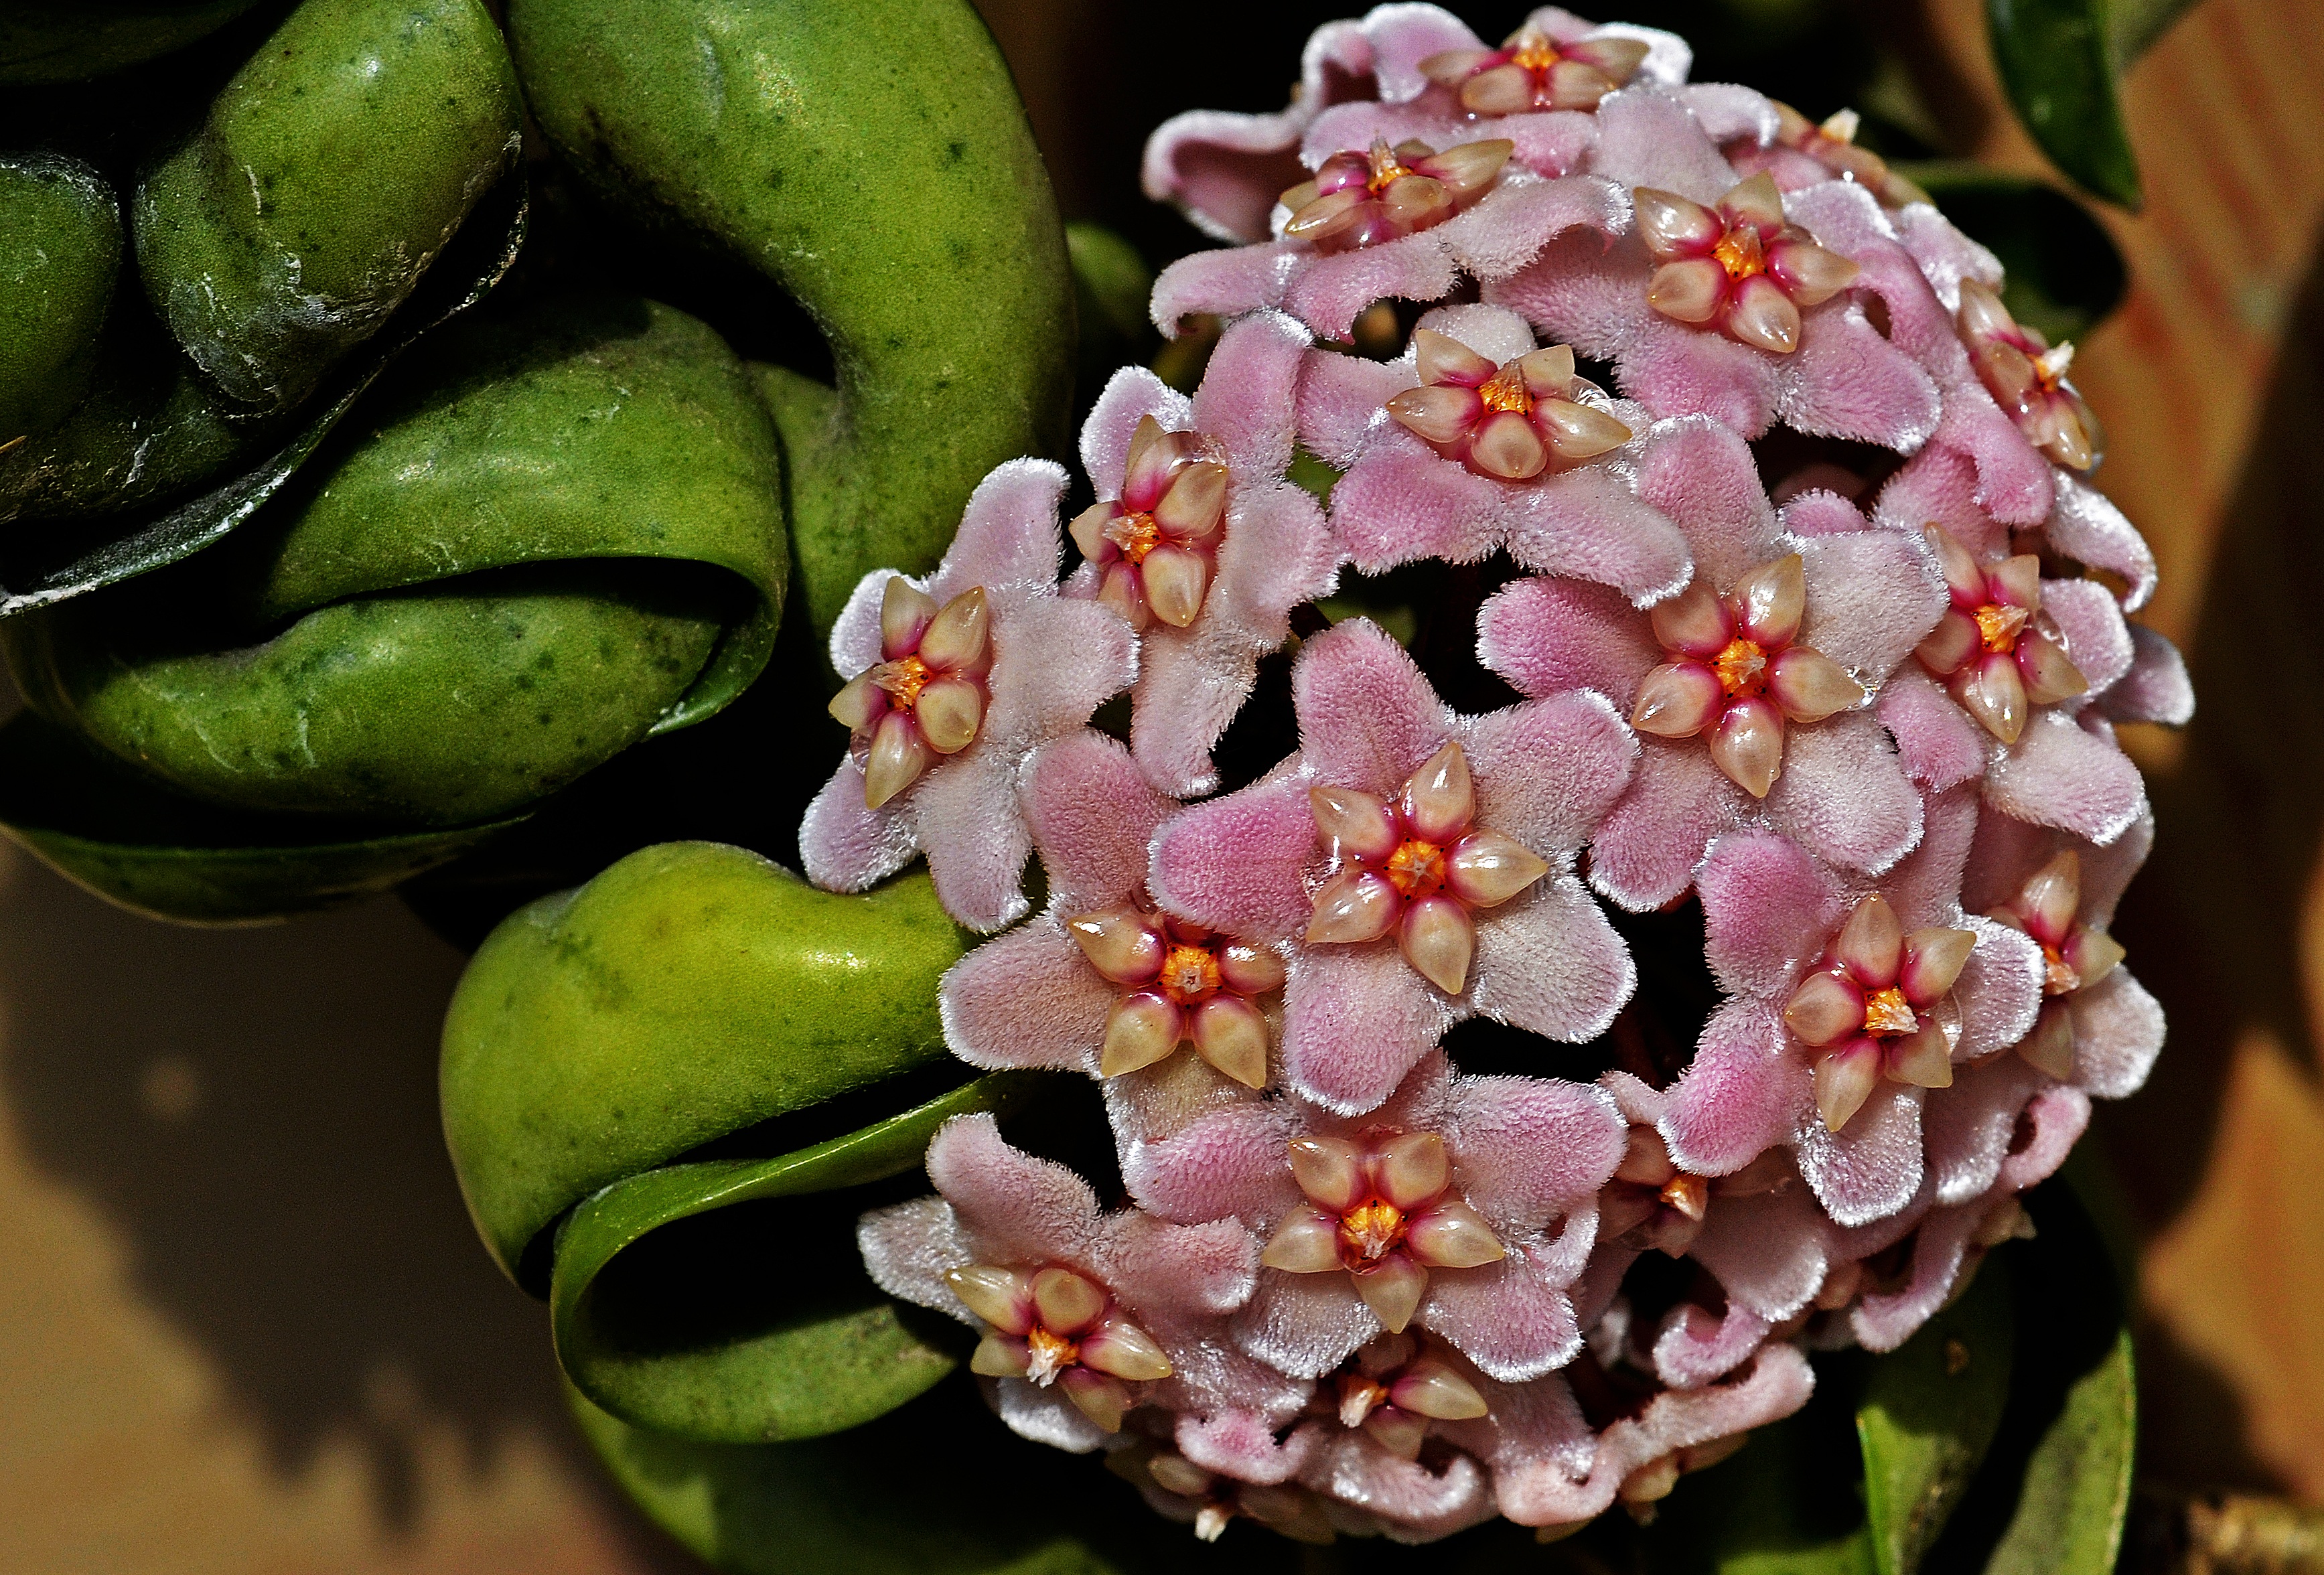
nature, blossom, plant, flower, foliage, food, produce, tropical, macro, natural, botany, flora, botanical, exotic, floristry, macro photography, hoya, flowering plant, flower bouquet, floral design, land plant, flower arranging